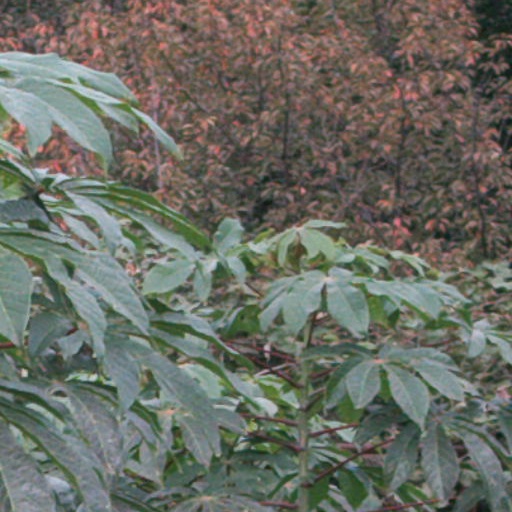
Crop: cassava